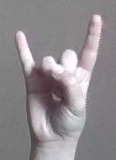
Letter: la